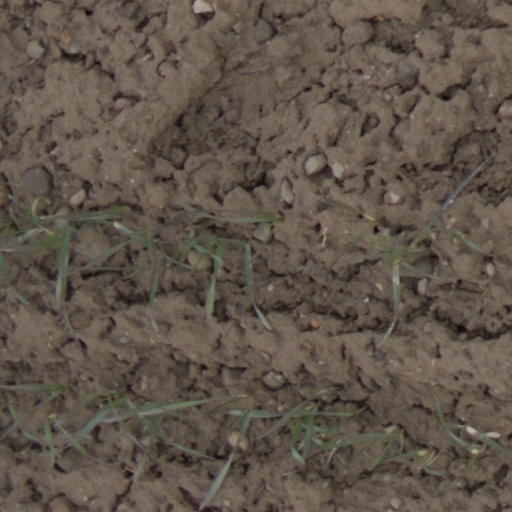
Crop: wheat